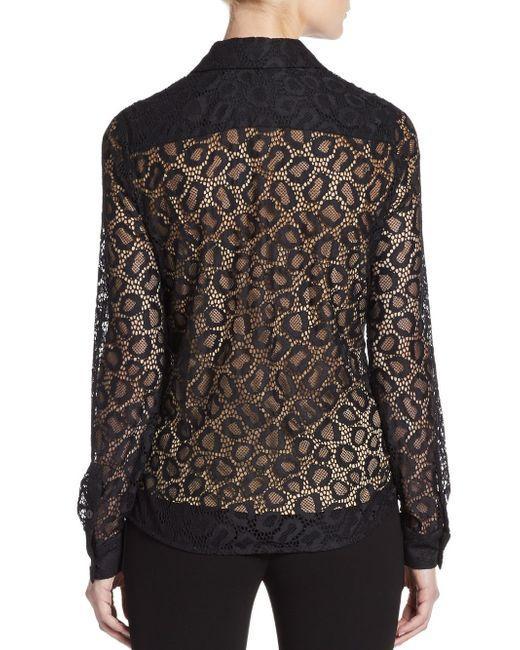
Stylisches Partywear schwarzes und braunes Hemd für Damen